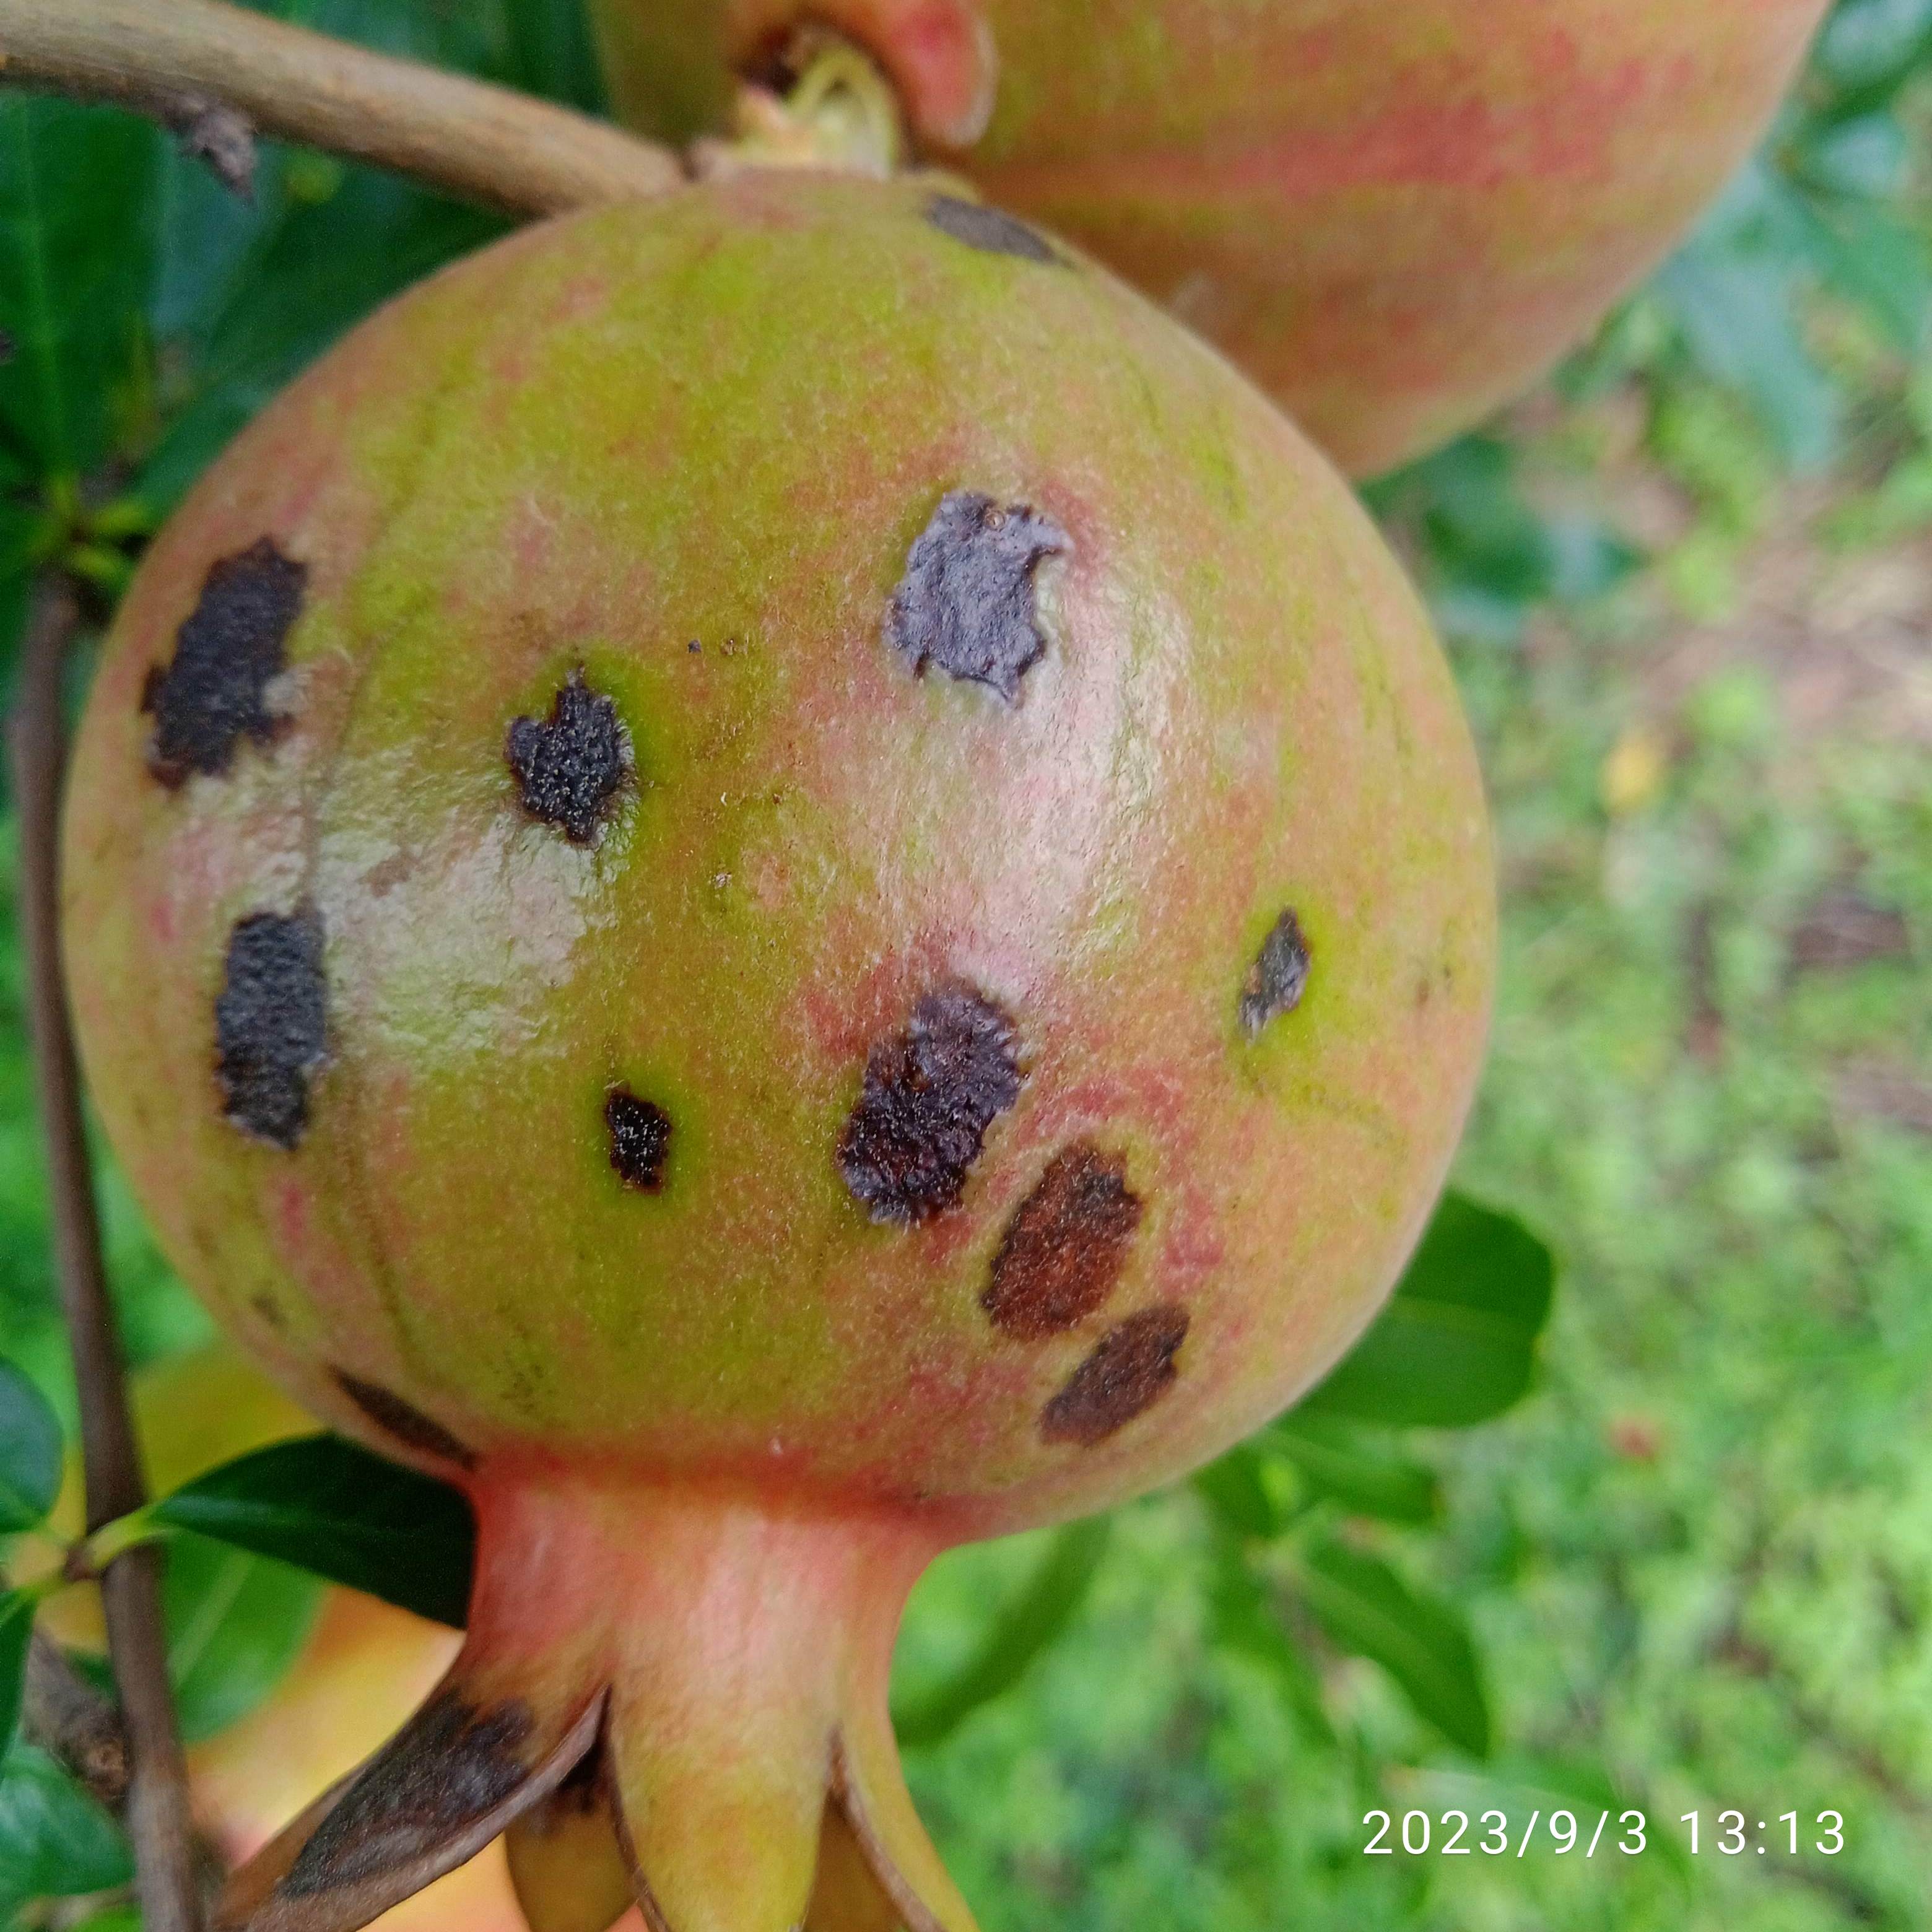
Label: Anthracnose